Malcolm Ian Howie

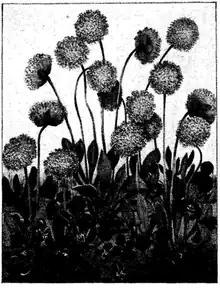
Example of an illustration by Howie, featuring blue pincushions (Brunonia australis) and running postman (Kennedia prostrata). Originally painted for, and published by the Weekly Times in 1934.

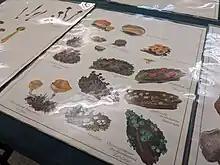
Example of artwork painted by Malcolm Howie, held by the State Botanical Collection, Royal Botanic Gardens Victoria.

Malcolm Ian Howie (1900–1936) was an Australian self-taught commercial and botanical watercolour artist and Methodist local preacher.